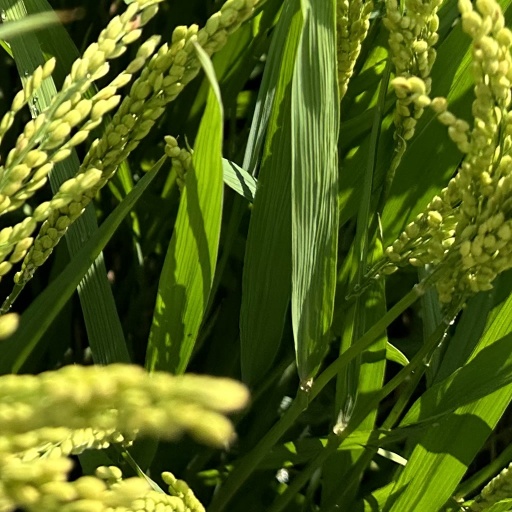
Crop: rice